Kia Forte

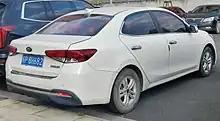
Kia Forte Furuidi rear

Derived from the Kia Forte Furuidi (福瑞迪) or Kia Forte R variant of the first generation Kia Forte facelift, Dongfeng Yueda Kia developed a succeeding Kia Forte Furuidi model with the "ND" factory code featuring a completely restyled body.